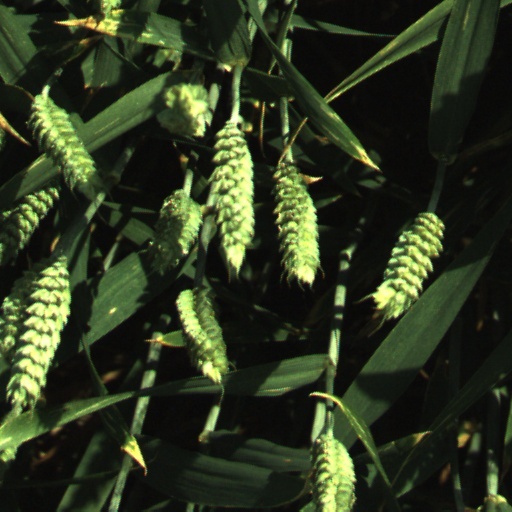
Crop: wheat